West Ham United F.C. in European football

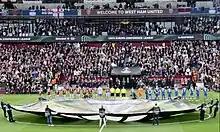
West Ham and AZ Alkmaar line-up before their semi-final

West Ham lost the first leg of the semi-final, played on 28 April at the London Stadium, Frankfurt scored inside the first minute with a goal by Ansgar Knauff. Michail Antonio equalised in the 21st minute only for Daichi Kamada to score a winning goal in the 54th minute.